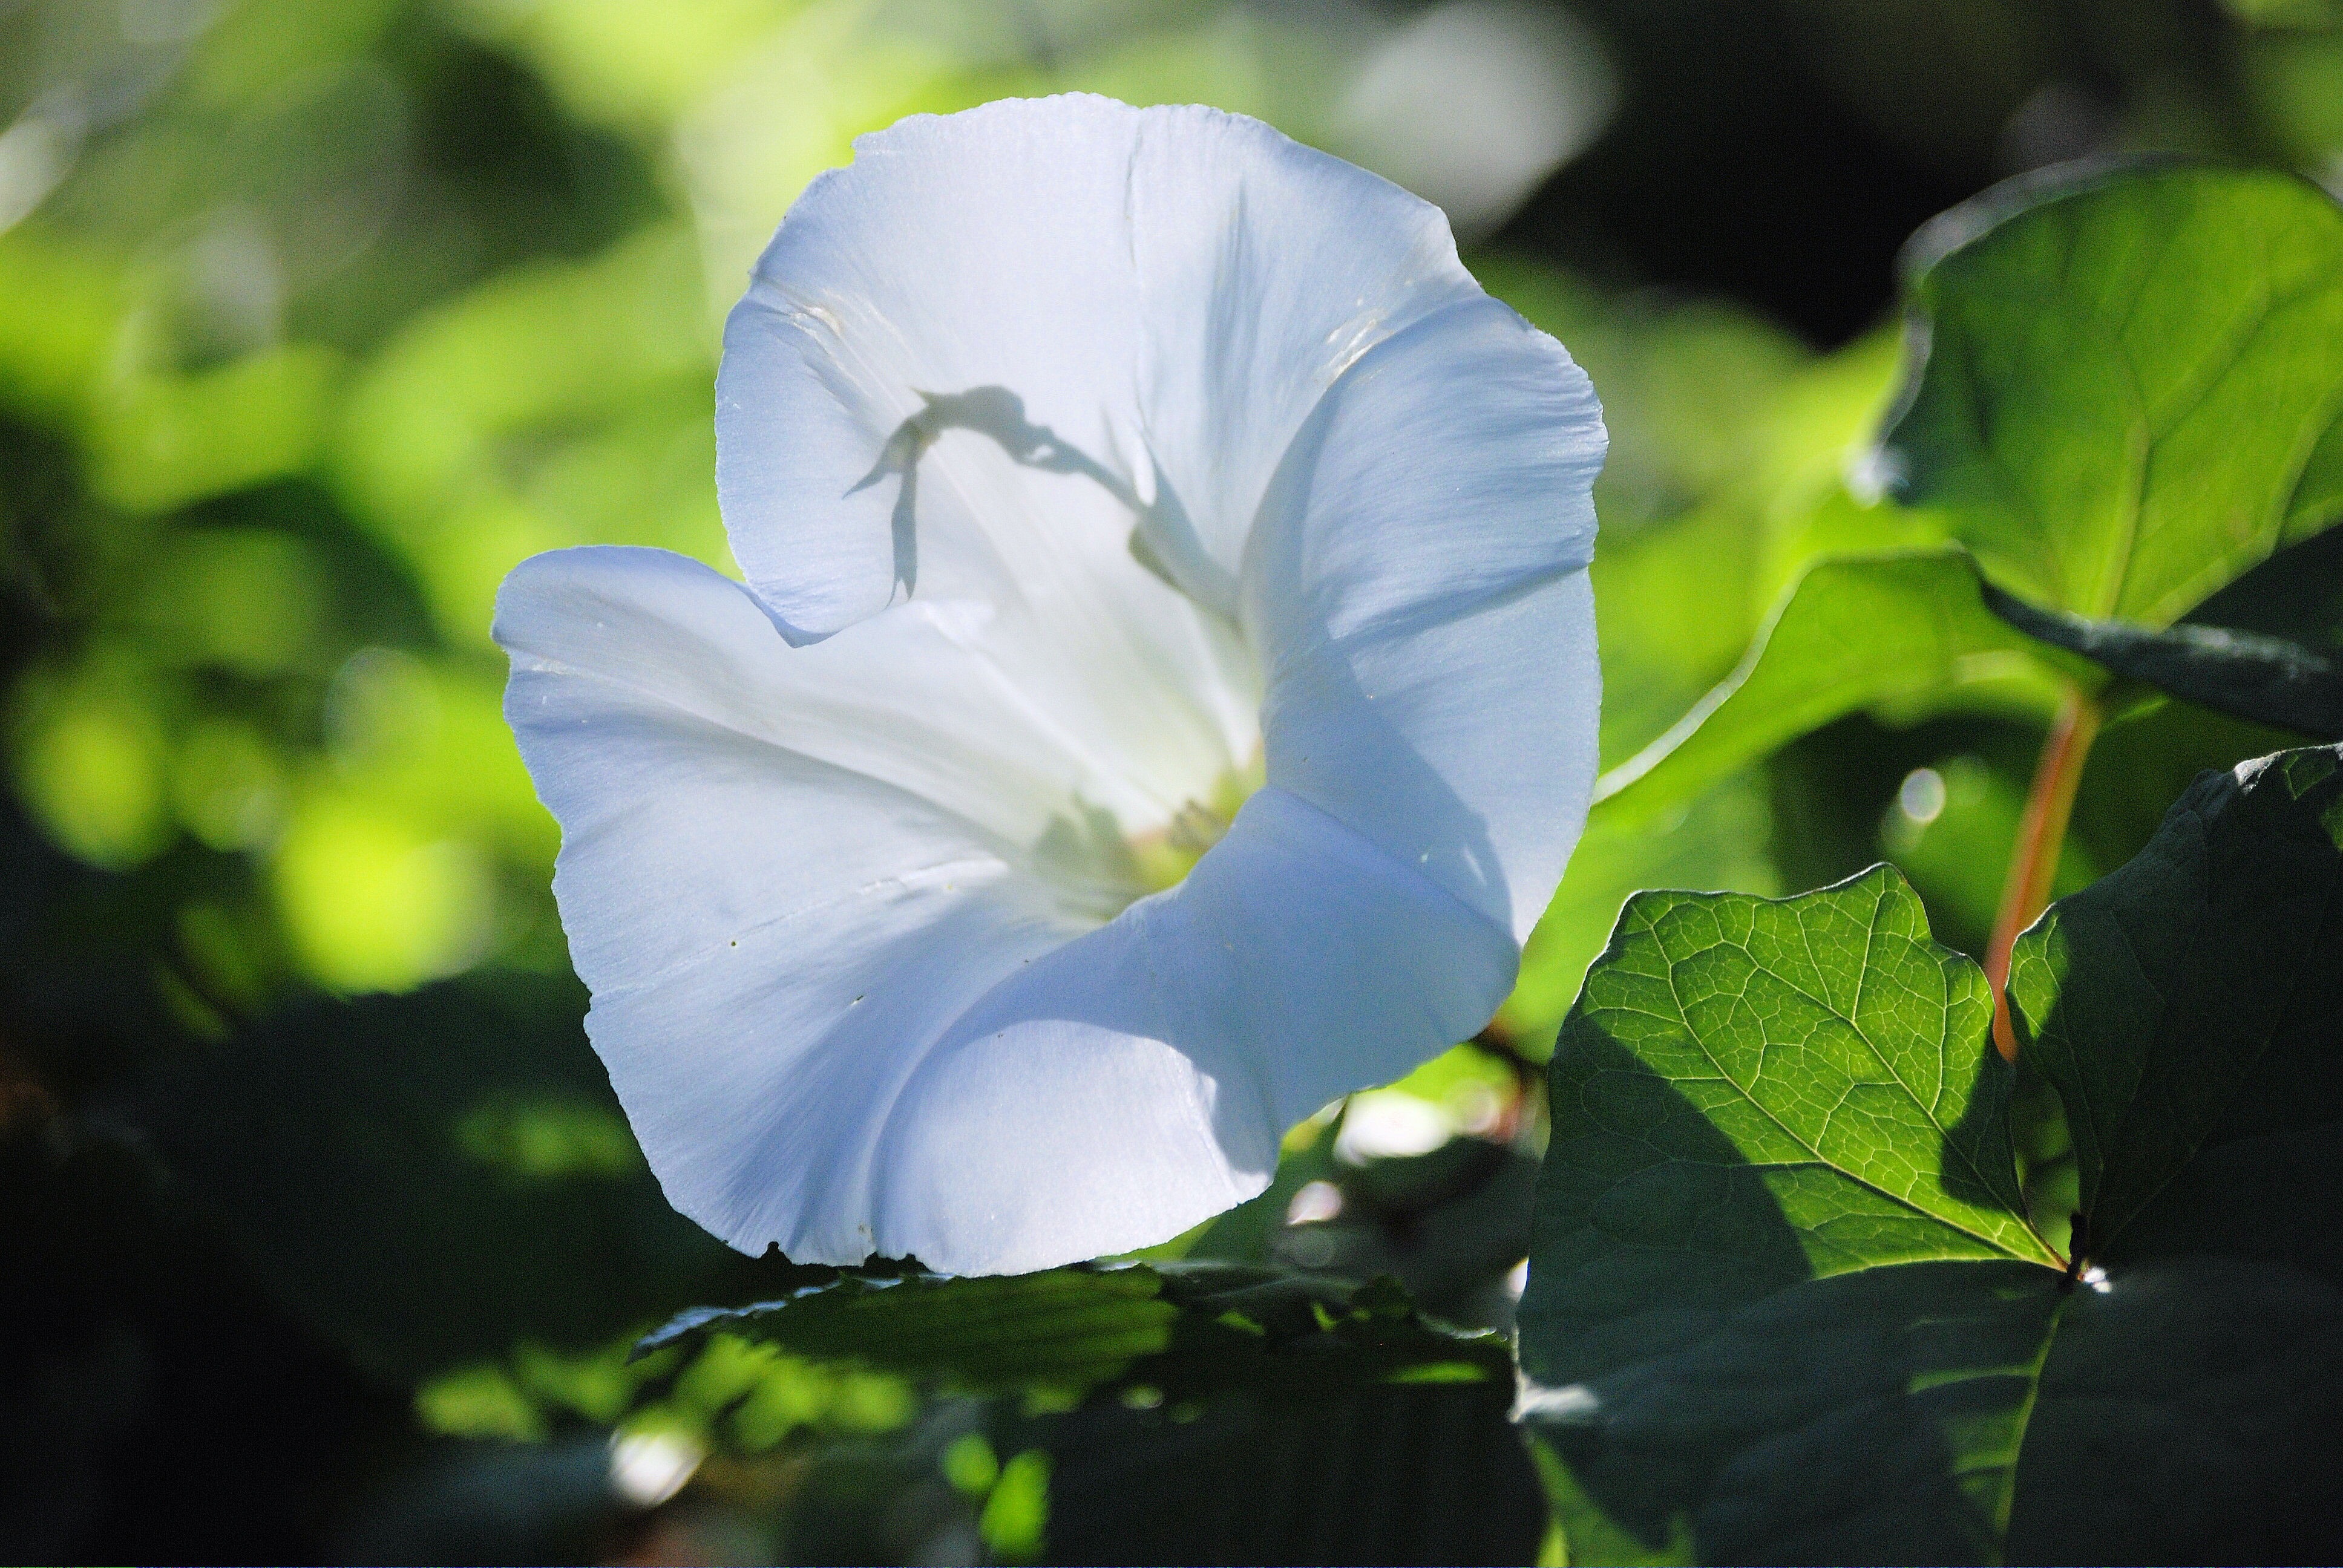
nature, blossom, plant, flower, petal, green, botany, flora, wild flower, wildflower, trumpet, morning glory, moonflower, macro photography, climbing plant, flowering plant, bindweed, land plant, morning glory family, convolvulus arvensis, climber plant